Van Serg

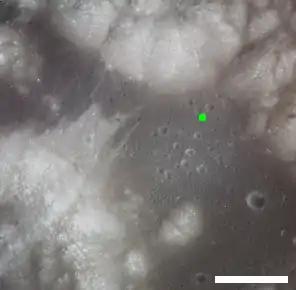
Location of Van Serg crater in Taurus–Littrow valley. South Massif is at lower left, North Massif is at top center, and Sculptured Hills are at upper right. Scale bar is 5 km

Van Serg is a feature on Earth's Moon, a crater in Taurus–Littrow valley. Astronauts Eugene Cernan and Harrison Schmitt visited it in 1972, on the Apollo 17 mission, during EVA 3. Van Serg was designated Geology Station 9.